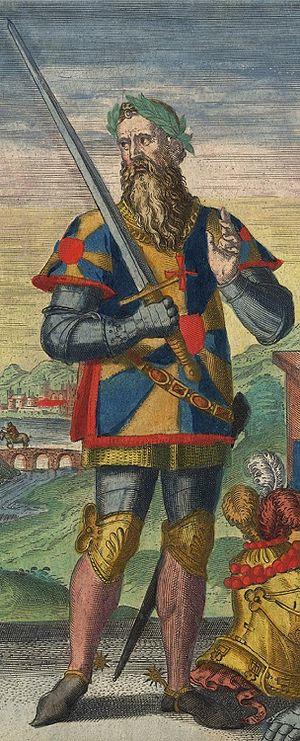
Baudouin IV de Flandre, dit Baudouin le Barbu ou Baudouin Belle-Barbe. Comte de Flandre. Fils du comte Arnoul II et de Rozala de Toscane.
Cette page dresse une liste de personnalités nées au cours de l'année 980 :